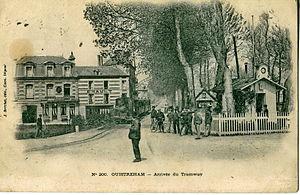
Carte postale ancienne éditée par Bréchet, N°200Ouistreham - Arrivée du Tramwau
Les Chemins de fer du Calvados est une ancienne compagnie qui exploitait un réseau de voies ferrées d'intérêt local à voie étroite de type Decauville. Le réseau est ouvert par étapes à partir de 1891 d'abord par la Société anonyme des établissements Decauville Aîné, puis, à partir de 1895, par la Société anonyme des Chemins de fer du Calvados.
Ouistreham est une commune française située dans le département du Calvados en région Normandie, peuplée de 9 081 habitants. La municipalité communique désormais avec le nom d'Ouistreham Riva-Bella.